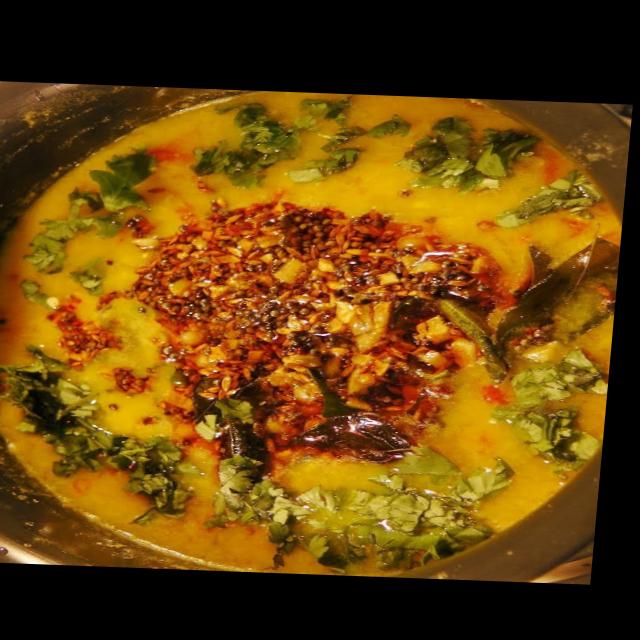
Dish: dal_makhani